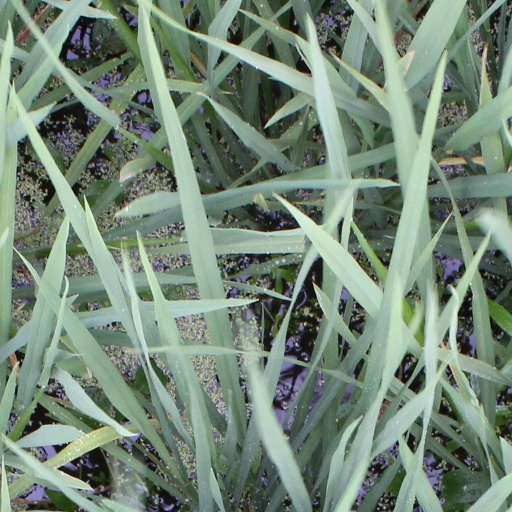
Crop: rice